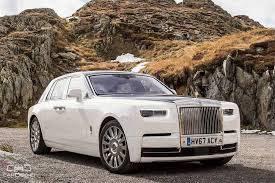
Label: noambulance